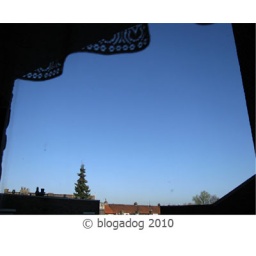
blue sky without air plane stripes above rotterdam